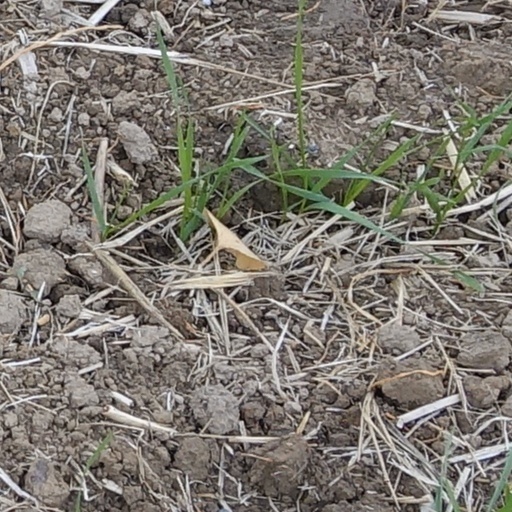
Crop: wheat